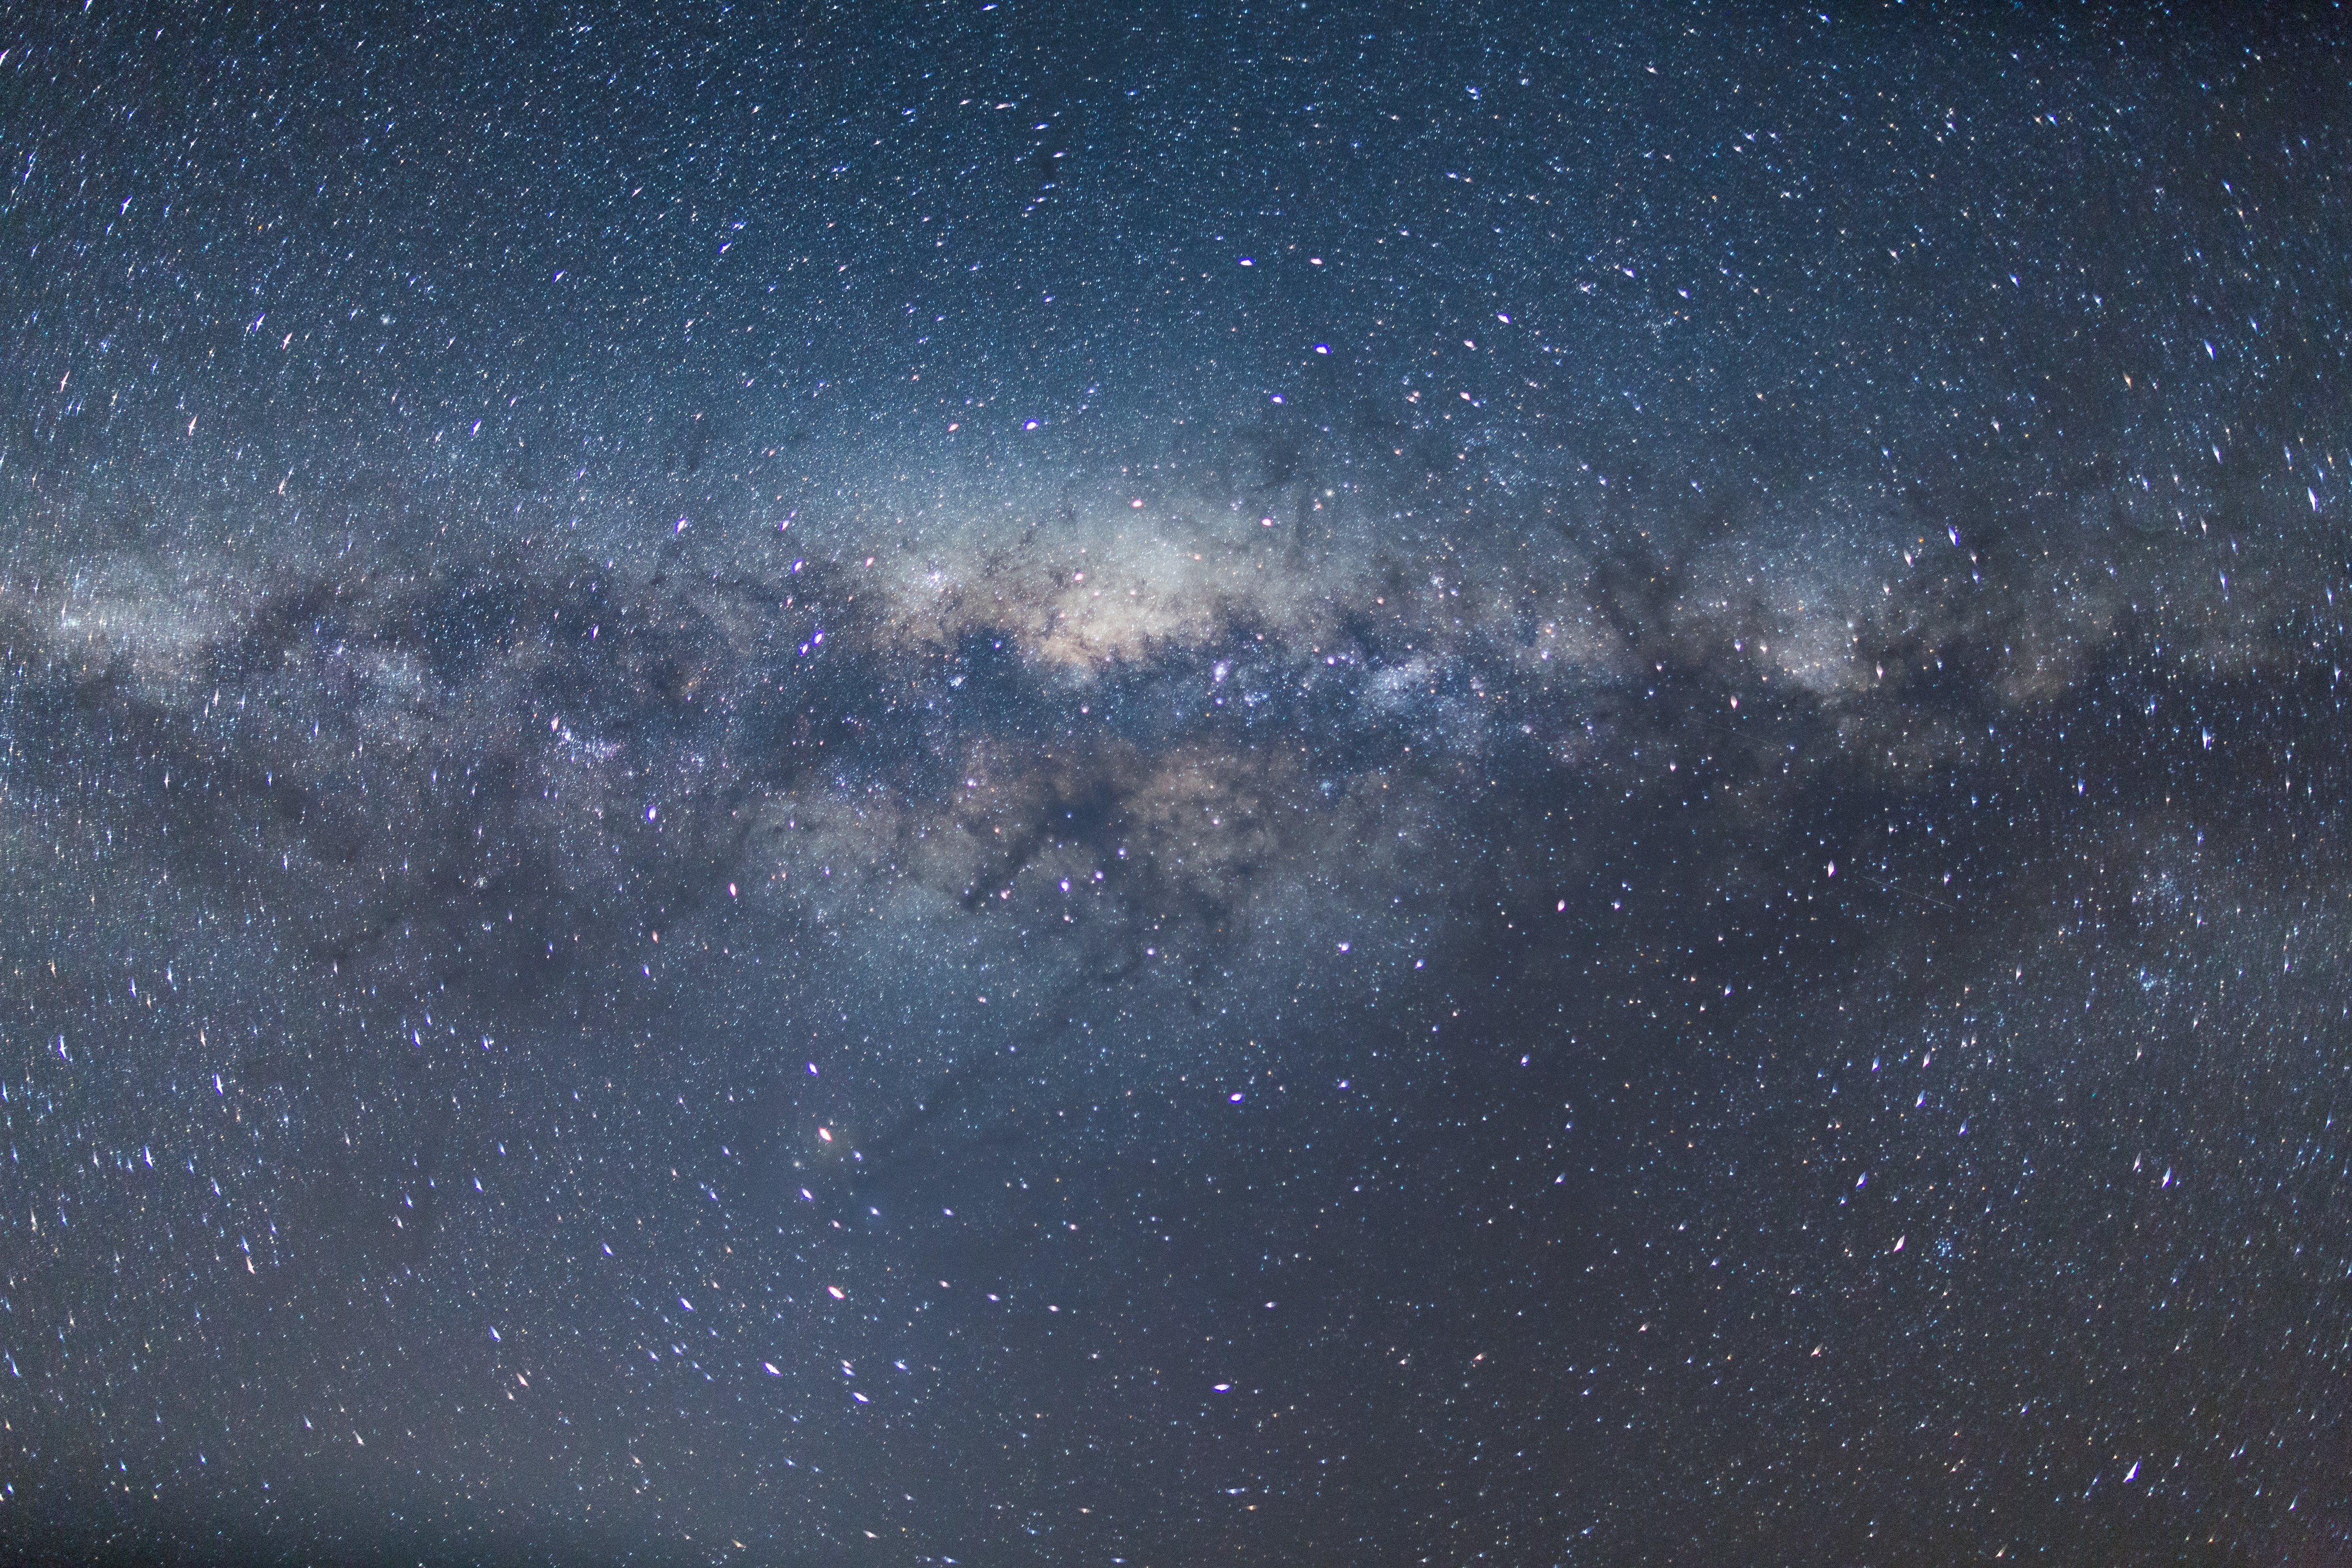
sky, star, milky way, atmosphere, galaxy, nebula, outer space, astronomy, universe, astronomical object, spiral galaxy